Grace McDougall

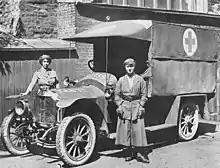
Grace "Mac" McDougall and the Ford FANY ambulance named "Flossie" in Calais in 1915 with "Bob" Bailey.

McDougall was at sea "en route" to Cape Town when war was declared on 4 August 1914. On the ship back from Cape Town, she met the Belgian Minister for the Colonies, who suggested the FANY’s services would be welcomed. McDougall felt strongly that the FANY had an important role to play. The FANY quickly followed up on their military contacts, but British military opinion was still that the Front was no place for a woman.